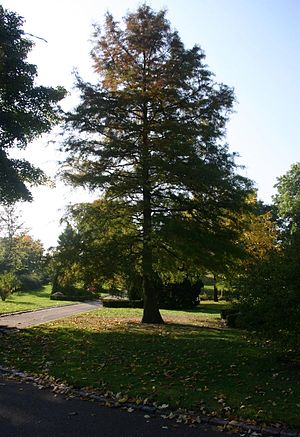
Almindelig sumpcypres / Hjemsted
Almindelig Sumpcypres er et løvfældende træ med en opret og regelmæssig, kegleformet vækst. Også selve stammen er tydeligt kegleformet. Træet kan vokse i åbent vand langs floder og søer, men det skal spire på land. Det kræver 100 dages vækstsæson og høje dagtemperaturer.